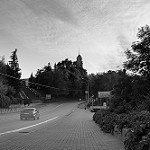
Label: B & W